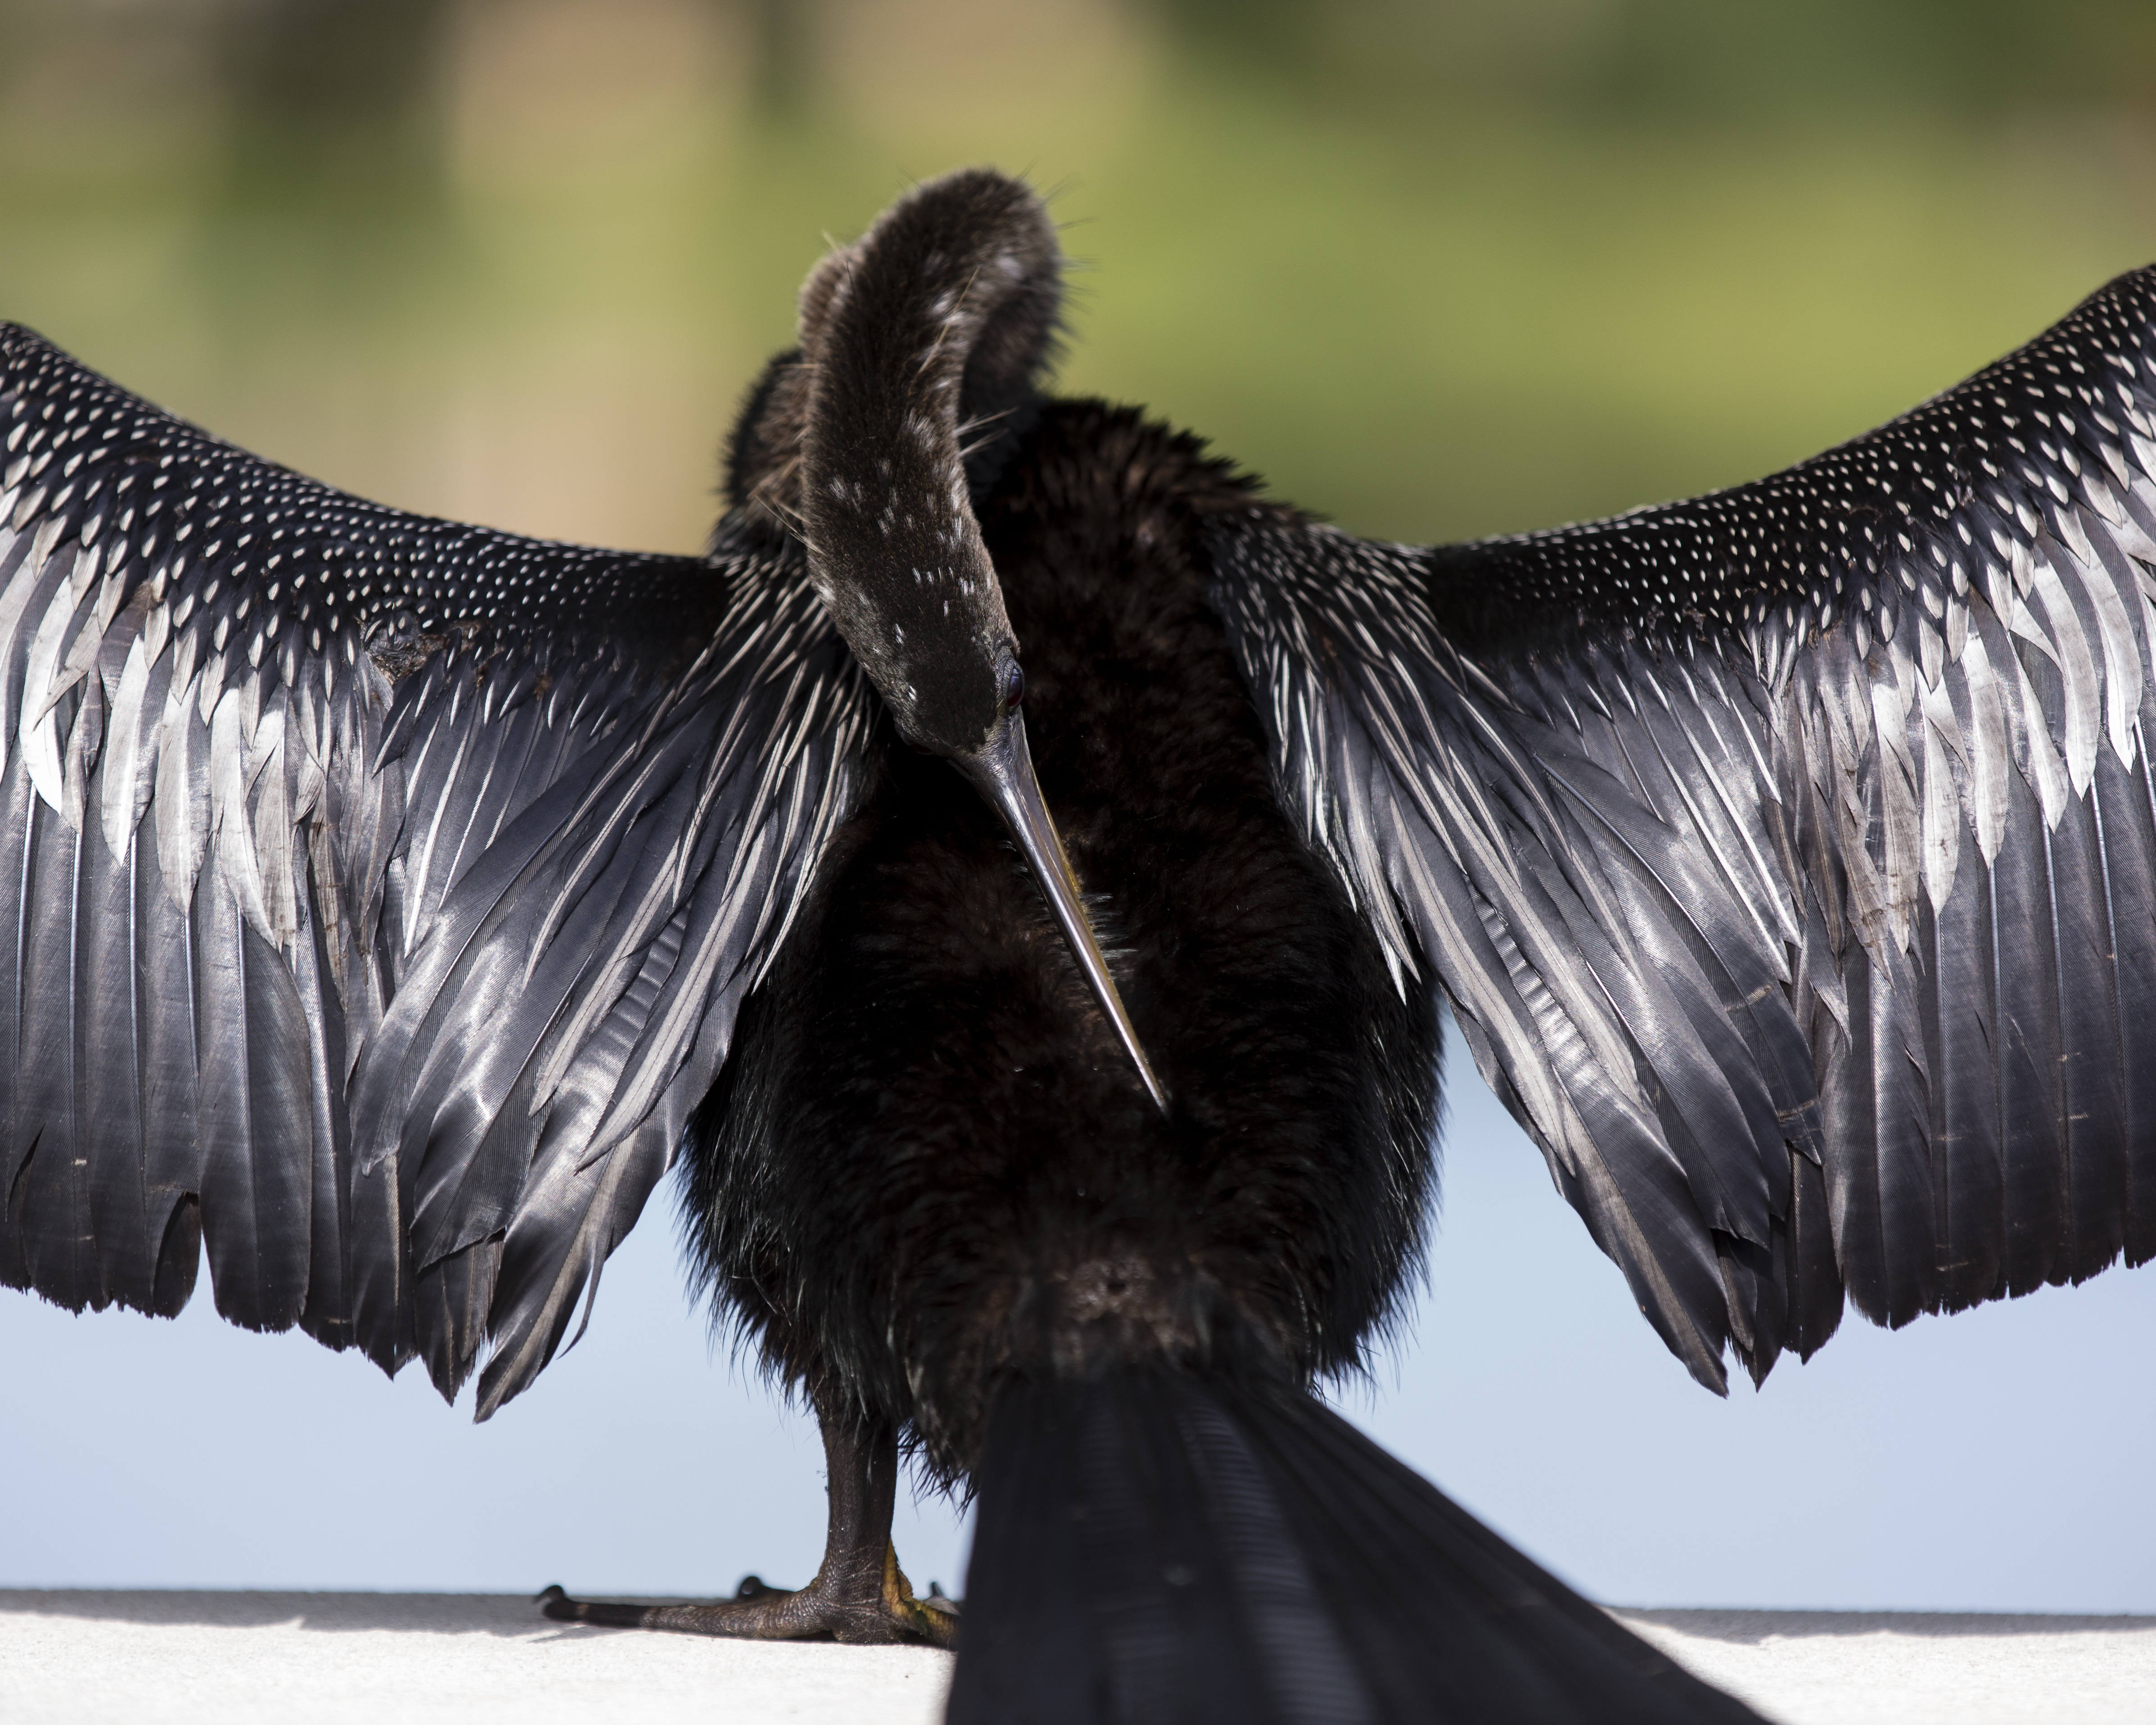
nature, bird, wing, fly, wildlife, beak, fauna, bird of prey, close up, feathers, vertebrate, vulture, florida